Hart Miller Island

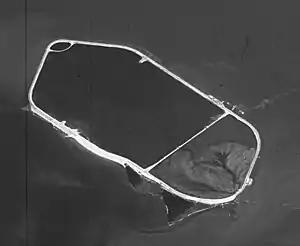
Hart Miller Island in 1984, not long after construction began.

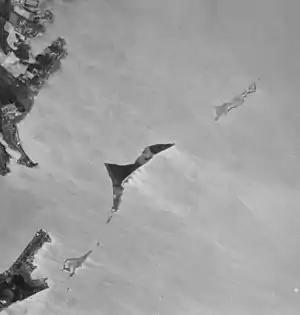
Hart Island (center) and Miller Island (upper right) in 1977.

Hart Miller Island is located at the mouths of Back River and Middle River, where they empty into the Chesapeake Bay east of the City of Baltimore in Maryland. It was formerly two separate islands, Hart Island and Miller Island, but it is now almost entirely artificial. In 1981, the area began being filled with dredged material by the U.S. Army Corps of Engineers, for the purpose of habitat restoration, and the project was completed in 2012. It is now in use as Hart-Miller Island State Park, accessible only by boat.